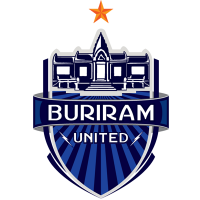
สโมสรฟุตบอลบุรีรัมย์ ยูไนเต็ด

สโมสรฟุตบอลบุรีรัมย์ ยูไนเต็ด เป็นสโมสรฟุตบอลอาชีพที่ตั้งอยู่ที่ประเทศไทย ก่อตั้งใน พ.ศ. 2513 ในชื่อ "สโมสรฟุตบอลการไฟฟ้าส่วนภูมิภาค" และประสบความสำเร็จอย่างมากโดยชนะเลิศไทยลีก 9 สมัย และจบรองชนะเลิศ 3 ครั้ง (หากไม่นับรวมยุคการไฟฟ้าส่วนภูมิภาค) สีประจำสโมสรคือ สีกรมท่า
บุรีรัมย์ ยูไนเต็ด เข้าร่วมไทยลีกในฤดูกาล 2553 ในชื่อ "บุรีรัมย์ พีอีเอ" หลังจากที่ เนวิน ชิดชอบ ซื้อกิจการสโมสรฟุตบอลการไฟฟ้าส่วนภูมิภาคในปลายปี 2552 และแข่งขันในลีกสูงสุดครบทุกฤดูกาล โดยเคยคว้าแชมป์ไทยลีกถึงสามฤดูกาลติดต่อกันตั้งแต่ปี 2556–2558 และทำสถิติเก็บคะแนนสูงสุดของไทยลีกในฤดูกาล 2561 ที่ 87 คะแนน นอกจากนี้ ยังเคยเข้าถึงรอบก่อนรองชนะเลิศในเอเอฟซีแชมเปียนส์ลีก 2013|เอเอฟซีแชมเปียนส์ลีกปี 2556 ซึ่งนับเป็นผลงานที่ดีที่สุดในระดับทวีปของสโมสร
ปัจจุบัน สโมสรลงเล่นเกมเหย้าที่ช้างอารีนา สนามแห่งนี้มีความจุ 32,600 ที่นั่ง ถือเป็นสนามฟุตบอลเพียงไม่กี่แห่งในประเทศไทยที่มีสโมสรฟุตบอลเป็นเจ้าของ บุรีรัมย์มีสโมสรคู่ปรับที่สำคัญคือ สโมสรฟุตบอลเมืองทอง ยูไนเต็ด|เมืองทอง ยูไนเต็ด โดยทั้งคู่เป็นเพียงสองสโมสรที่คว้าแชมป์ลีกในช่วงปี 2553 ถึง 2561
== ประวัติสโมสร ==
=== การไฟฟ้าส่วนภูมิภาค 2513–2552 ===
ไฟล์:Peafcnew.PNG|thumb|150px|ตราสโมสรการไฟฟ้าส่วนภูมิภาค ใช้ถึงปี 2552|left
สโมสรก่อตั้งขึ้นในปี 2513 จากนั้นสโมสรได้เลื่อนชั้นขึ้นสู่ไทยลีกดิวิชั่น 1 (ปัจจุบันคือไทยลีก 2) ในฤดูกาล 2546 สโมสรจบอันดับ 3 ในไทยลีกดิวิชั่น 1 จากนั้นพวกเขาแข่งขันเพลย์ออฟเลื่อนชั้น-ตกชั้นไทยลีก แต่แพ้ 0–1 ให้กับสโมสรฟุตบอลพนักงานยาสูบ อีกหนึ่งปีต่อมาพวกเขาประสบความสำเร็จเมื่อจบฤดูกาล 2547 ด้วยการคว้ารองแชมป์และเลื่อนชั้นสู่ไทยพรีเมียร์ลีก สโมสรฟุตบอลการไฟฟ้าส่วนภูมิภาคสร้างความประหลาดใจให้กับทุกคนด้วยการเป็นรองแชมป์ลีกเมื่อจบฤดูกาลแรกของพวกเขาในไทยพรีเมียร์ลีก การเป็นรองแชมป์ลีกทำให้สโมสรได้สิทธิ์เข้าร่วมเอเอฟซี แชมเปียนส์ลีก เป็นการเข้าร่วมการแข่งขันระดับนานาชาติครั้งแรกของสโมสร แม้กระนั้น สโมสรตกรอบจากการแข่งขัน ใน 2 ฤดูกาลต่อมา คือ 2549 และ 2550 สโมสรฟุตบอลการไฟฟ้าส่วนภูมิภาคทำได้เพียงอันดับ 10 และ 8 เมื่อจบฤดูกาล
ในปี 2551 สโมสรฟุตบอลการไฟฟ้าส่วนภูมิภาคได้ย้ายถิ่นฐานมาที่อยุธยาและเล่นที่สนามกีฬาจังหวัดพระนครศรีอยุธยา ทำให้พวกเขามีฐานแฟนบอลเพิ่มขึ้น สโมสรเล่นภายใต้ฉายา ไฟฟ้า อยุธยา จากสื่อและแฟน ๆ ภายใต้การคุมทีมของ ประพล พงษ์พานิช หรือ โค้ชเหม่ง ในที่สุด สโมสรฟุตบอลการไฟฟ้าส่วนภูมิภาคก็คว้าแชมป์ไทยลีกสมัยแรกได้สำเร็จ สโมสรยังผ่านเข้ารอบ เอเอฟซีแชมเปียนส์ลีก 2009 รอบคัดเลือก
ในปี 2552 สโมสรฟุตบอลการไฟฟ้าส่วนภูมิภาคตกรอบจากการแข่งขันเอเอฟซีแชมเปียนส์ลีก ฤดูกาล 2009 หลังจากแพ้ทีมสิงคโปร์อาร์มฟอร์ซ 1–4 ในช่วงต่อเวลาพิเศษที่สนามราชมังคลากีฬาสถาน สโมสรฟุตบอลการไฟฟ้าส่วนภูมิภาคเริ่มต้นการป้องกันแชมป์ไทยพรีเมียร์ลีกด้วยผลงานที่ย่ำแย่ ประพล พงษ์พานิช ถูกปลดออกกลางฤดูกาลและแทนที่ด้วยทองสุข สัมปหังสิต อดีตเฮดโค้ชทีมชาติไทย สโมสรจบอันดับที่ 9 จากทั้งหมด 16 อันดับ
=== ลมหายใจแห่งบุรีรัมย์ ===
ในเดือนธันวาคม 2552 มีการประกาศว่าเนวิน ชิดชอบ นักการเมืองชื่อดังเข้ามาเทคโอเวอร์สโมสร เขาพยายามที่จะเทคโอเวอร์ทีโอที เอสซี และสโมสรฟุตบอลทหารบก แต่ไม่สำเร็จ เนวินย้ายสโมสรไปที่บุรีรัมย์ บ้านเกิดของเขา และรีแบรนด์เป็น สโมสรฟุตบอลบุรีรัมย์ พีอีเอ บุรีรัมย์ พีอีเอ มีผู้เล่นส่วนใหญ่มาจากสโมสรฟุตบอลการไฟฟ้าส่วนภูมิภาค รวมถึงดาวดังอย่าง รังสรรค์ วิวัฒน์ชัยโชค, อภิเชษฐ์ พุฒตาล, ธีราทร บุญมาทัน และสุเชาว์ นุชนุ่ม นักเตะทีมชาติไทยที่เซ็นสัญญาย้ายมาจากทีโอที เอส.ซี.
บุรีรัมย์ พีอีเอ จบฤดูกาลแรกหลังเปลี่ยนผ่านด้วยการเป็นรองแชมป์ไทยพรีเมียร์ลีก ฤดูกาล 2553 สโมสรยังเข้าถึงรอบชิงชนะเลิศของ โตโยต้า ลีกคัพ 2553|ลีกคัพ 2553 แต่แพ้ สโมสรฟุตบอลการท่าเรือ|การท่าเรือไทย 1–2 ที่ สนามศุภชลาศัย
=== ยิ่งใหญ่ที่สุดในประเทศไทย ===
ไฟล์:Thai Fa cup 2011 Winner.jpg|right|thumb|250px|บุรีรัมย์ยูไนเต็ดเป็นแชมป์ไทยเอฟเอคัพ|เอฟเอคัพในปี พ.ศ. 2554
ในปี 2554 บุรีรัมย์ พีอีเอ ภายใต้การฝึกสอนของ อรรถพล บุษปาคม หรือ โค้ชแต๊ก อดีตผู้เล่นทีมชาติไทย จบฤดูกาล ไทยพรีเมียร์ลีก ฤดูกาล 2554|2554 ด้วยการคว้าเทรเบิลแชมป์ภายในประเทศ ได้แก่ ไทยพรีเมียร์ลีก มูลนิธิไทยคม เอฟเอคัพ 2554|เอฟเอคัพ และโตโยต้า ลีกคัพ 2554|ลีกคัพ บุรีรัมย์ คว้าแชมป์ไทยพรีเมียร์ลีก ฤดูกาล 2554 ด้วยคะแนน 85 คะแนน สูงสุดในประวัติศาสตร์ของลีก พวกเขาเอาชนะคู่ปรับสำคัญอย่าง เมืองทองยูไนเต็ด ในนัดชิงชนะเลิศเอฟเอคัพ 2554 และคว้าแชมป์เอฟเอคัพสมัยแรกของพวกเขา หลังประสบความสำเร็จมา 2 รายการ บุรีรัมย์ล้างแค้นด้วยการเอาชนะ การท่าเรือไทย ที่คว้าแชมป์ลีกคัพปี 2553 ในรอบชิงชนะเลิศ ทำให้บุรีรัมย์ พีอีเอ กลายเป็นสโมสรฟุตบอลไทยทีมแรกที่คว้าเทรเบิลแชมป์ได้ในฤดูกาลเดียว
สนามบุรีรัมย์ "ปราสาทสายฟ้า" สร้างขึ้นในปี 2554 ได้รับการบันทึกในบันทึกสถิติโลกกินเนสส์ ว่าเป็นสนามฟุตบอลมาตรฐานฟีฟ่าที่ใช้เวลาก่อสร้างสั้นที่สุดเพียง 256 วัน
=== ฤดูกาล 2555–2557: ปรับโครงสร้างทีมและผลงานระดับทวีปอันโดดเด่น ===
ภายหลังการเลือกตั้งสมาชิกสภาผู้แทนราษฎรในประเทศไทย พ.ศ. 2554 ฝ่ายเจ้าของสิทธิ์ของสโมสรเดิม คือการไฟฟ้าส่วนภูมิภาค ซึ่งเดิมอยู่ในการกำกับดูแลของนายชวรัตน์ ชาญวีรกูล จาก พรรคภูมิใจไทย ได้เปลี่ยนมาอยู่ในการกำกับดูแลของนายยงยุทธ วิชัยดิษฐ์ จาก พรรคเพื่อไทย ได้มีนโยบายที่จะย้ายสโมสรออกจากจังหวัดบุรีรัมย์ ผลการเจรจาได้ข้อสรุปว่าฝ่ายนายเนวินจะขายหุ้น 70% ที่ตนถืออยู่ออกไป จะแยกทีมการไฟฟ้าออกจากจังหวัดบุรีรัมย์และย้ายไปอยู่จังหวัดอื่น ส่วนนักกีฬาและเจ้าหน้าที่ทีมบุรีรัมย์-พีอีเอเดิม จะไปรวมกับสโมสรฟุตบอลบุรีรัมย์ เอฟซี ที่ได้แชมป์ ไทยลีก 2|ดิวิชั่น 1 และเลื่อนชั้นขึ้นมาเล่นในไทยแลนด์พรีเมียร์ลีก ฤดูกาล 2555 พร้อมกับเปลี่ยนชื่อทีมเป็น "สโมสรฟุตบอลบุรีรัมย์ ยูไนเต็ด"
นายเนวินกล่าวว่า ในฤดูกาล 2555 สโมสรบุรีรัมย์ ยูไนเต็ด (บุรีรัมย์ เอฟซีเดิม) จะลงเล่นในไทยพรีเมียร์ลีก และเอเอฟซีแชมเปียนส์ลีก ด้วยโควตาชนะเลิศฤดูกาล 2554 ของบุรีรัมย์-พีอีเอ "บิ๊กเน" ยันสิทธิ์เตะ "แชมเปียนส์ลีก" เป็นของบุรีรัมย์

เมื่อวันที่ 9 มกราคม พ.ศ. 2555 นายเนวินได้เปิดแถลงข่าวว่า ได้ซื้อหุ้นอีก 30% ของสโมสรการไฟฟ้าส่วนภูมิภาค มาบริหารจัดการเองทั้งหมด รวมทั้งสิทธิทั้งหมดในนามการไฟฟ้าส่วนภูมิภาค จากนั้นจะเปลี่ยนชื่อทีมเป็น "บุรีรัมย์ ยูไนเต็ด" ตามแผนเดิม ส่วนสิทธิการเล่นในไทยพรีเมียร์ลีกของบุรีรัมย์ เอฟซีนั้น จะโอนให้กับ สงขลา เอฟซี ของนายนิพนธ์ บุญญามณี ส่วนการไฟฟ้าส่วนภูมิภาคนั้น จะไม่มีการส่งทีมเข้าแข่งขันรายการของสมาคมฟุตบอลแห่งประเทศไทยอีกต่อไป
ในฤดูกาล 2555 บุรีรัมย์จบอันดับ 4 ใน ไทยพรีเมียร์ลีก 2555 และคว้าแชมป์ ไทยคม เอฟเอคัพ 2555 ด้วยการชนะสโมสรฟุตบอลทหารบก|อาร์มี่ ยูไนเต็ด ไป 2–1 ซึ่งได้สิทธิไปเล่น เอเอฟซีแชมเปียนส์ลีก 2013 รอบคัดเลือก เยอร์โควิชเบิ้ล!บุรีรัมย์ป้องแชมป์ดับอาร์มี่2-1 และคว้าแชมป์ โตโยต้า ลีกคัพ 2555 ด้วยการชนะ สโมสรฟุตบอลจังหวัดราชบุรี|ราชบุรี มิตรผล เอฟซี ไป 4–1 เยอร์โควิชซัดเบิ้ล!บุรีรัมย์รัวราชบุรี4-1ป้องแชมป์ลีกคัพ ซึ่งเป็นดับเบิ้ลแชมป์บอลถ้วยและบุรีรัมย์ยูไนเต็ดสามารถป้องกันแชมป์ทั้งสองรายการได้อีกหนึ่งสมัยอีกด้วย
ไฟล์:Javier Patino (cropped).jpg|160px|thumb|right|ฆาบิเอร์ ปาติญโญ เป็นผู้ทำประตูสูงสุดอันดับที่ 2 ของสโมสรในฤดูกาล 2556 โดยเป็นรองเพียงการ์เมโล กอนซาเลซ
ในฤดูกาล 2556 บุรีรัมย์จบอันดับ 1ใน ไทยพรีเมียร์ลีก 2556 และคว้าแชมป์ ไทยคม เอฟเอคัพ 2556ด้วยการชนะ สโมสรฟุตบอลบางกอกกล๊าส ไป 3–1 ซึ่งได้สิทธิไปเล่น เอเอฟซีแชมเปียนส์ลีก 2014 รอบแบ่งกลุ่ม เยอร์โควิชเบิ้ล!บุรีรัมย์ป้องแชมป์ดับบางกอกกล็ส3-1 และคว้าแชมป์ โตโยต้า ลีกคัพ 2556 สมัยที่3 ด้วยการชนะ สโมสรฟุตบอลจังหวัดราชบุรี|ราชบุรี มิตรผล เอฟซี ไป 2–1 เยอร์โควิชซัดเบิ้ล!บุรีรัมย์รัวราชบุรี2-1ป้องแชมป์ลีกคัพ ซึ่งเป็นดับเบิ้ลแชมป์บอลถ้วยและบุรีรัมย์ยูไนเต็ดสามารถป้องกันแชมป์ทั้งสองรายการได้อีกหนึ่งสมัยอีกด้วย เอเอฟซีแชมเปียนส์ลีก 2013 ผ่านเข้ารอบ 8 ทีม
ในฤดูกาล 2557 บุรีรัมย์คว้าแชมป์ ถ้วยพระราชทาน ก. และ โตโยต้า พรีเมียร์คัพ 2014|แชมป์ โตโยต้า พรีเมียร์ คัพ 2557 พร้อมกับจบที่อันดับ 1 ใน ไทยพรีเมียร์ลีก 2557
=== ฤดูกาล 2558: คว้าแชมป์ห้ารายการ ===
ไฟล์:Suphachalasai Stadium 2015.jpg|thumb|250px|left|สนามศุภชลาศัยเป็นสนามแข่งขันที่บุรีรัมย์คว้าแชมป์ถึง 4 รายการ (ถ้วย ก., ลีกคัพ, แม่โขง และเอฟเอคัพ) ในปี 2558
football squad on pitch|align=right
| GK_nat = Thailand| GK = ศิวรักษ์ เทศสูงเนิน|ศิวรักษ์
| RWB_nat = Thailand| RWB = อนาวิน จูจีน|อนาวิน
| RCB_nat = Thailand| RCB = สุรีย์ สุขะ|สุรีย์
| CB_nat = Venezuela| CB = อันเดรส ตุญเญซ|ตุญเญซ
| LCB_nat = Thailand| LCB = กรวิทย์ นามวิเศษ|กรวิทย์
| LWB_nat = Thailand| LWB = ธีราทร บุญมาทัน|ธีราทร
| RCM_nat = South Korea| RCM = โก ซุล-กิ|ซุล-กิ
| LCM_nat = Thailand| LCM = สุเชาว์ นุชนุ่ม|สุเชาว์ (c)
| AM_nat = Thailand| AM = จักรพันธ์ แก้วพรม|จักรพันธ์
| RCF_nat = Brazil| RCF = จีโอกู ลูอิส ซังตู|จีโอกู
| LCF_nat = Brazil| LCF = มาเชนา
| caption = รายชื่อผู้เล่นของบุรีรัมย์ในนัดที่พบกับสโมสรฟุตบอลเอสซีจี เมืองทอง ยูไนเต็ด|เมืองทองในช้าง เอฟเอคัพ รอบชิงชนะเลิศ 2558
ถือเป็นปีทองของทัพ "ปราสาทสายฟ้า" เมื่อสามารถคว้าแชมป์มาประดับตู้โชว์ได้ถึง 5 รายการ แม้ว่าจะตกรอบแบ่งกลุ่มของศึกเอเอฟซีแชมเปียนส์ลีก 2015|เอเอฟซีแชมเปียนส์ลีกก็ตาม ซึ่งก่อนที่ฤดูกาลนี้จะเริ่มต้น "ปราสาทสายฟ้า" เสริมทัพนักเตะเข้าสู่ทีมหลายราย ไม่ว่าจะเป็น นฤบดินทร์ วีรวัฒโนดม, กรวิทย์ นามวิเศษ, นฤพล อารมณ์สวะ, โก ซุล-กิ, กิลแบร์โต มาเชนา, ดิโอโก้ หลุยส์ ซานโต ซึ่งถือว่าเป็นขุมกำลังของทีมในฤดูกาล 2558
เปิดฉากความยิ่งใหญ่ด้วยแชมป์แรก ฟุตบอลถ้วยพระราชทานประเภท ก. 2558|ฟุตบอลถ้วยพระราชทานประเภท ก. ด้วยการเอาชนะ "กระต่ายแก้ว" สโมสรฟุตบอลบางกอกกล๊าส|บางกอกกล๊าส เอฟซี ไป 1-0 จากประตูชัยของ ดิโอโก้ หลุยส์ ซานโต ในนาทีที่ 56 ซานโต้ยิงโทน! 'บุรีรัมย์' เฉือน 'บีจี' 1-0 คว้าแชมป์ถ้วย ก จาก ไทยรัฐ
เดินหน้าต่อกับแชมป์ที่ 2 โตโยต้า ลีกคัพ 2558|โตโยต้า ลีกคัพ สมัย 4 สามารถเอาชนะ "กูปรีอันตราย" สโมสรฟุตบอลจังหวัดศรีสะเกษ|ศรีสะเกษ เอฟซี ที่เพิ่งเข้าชิงรายการนี้เป็นครั้งแรก ไป 1-0 จากประตูชัยของ โก ซุล-กิ ในนาทีที่ 18 บุรีรัมย์เฉือนกูปรีคว้าแชมป์โตโยต้าลีกคัพ จาก โพสต์ทูเดย์
สานต่อความสำเร็จในปีนี้ ด้วยแชมป์ที่ 3 ไทยพรีเมียร์ลีก 2558|ไทยพรีเมียร์ลีก และเป็นแชมป์ไร้พ่ายอีกด้วย โดยไม่แพ้ใครตลอด 34 นัด ชนะ 25 นัด และเสมอไป 9 นัด ทำประตูได้ถึง 98 ลูก มากที่สุดในลีก และเสียไปเพียง 24 ประตู ซึ่งน้อยที่สุดในลีก แถมจบซีซั่นด้วยการมีแต้มมากกว่า "กิเลนผยอง" สโมสรฟุตบอลเอสซีจี เมืองทอง ยูไนเต็ด|เอสซีจี เมืองทอง ยูไนเต็ด ทีมรองแชมป์ถึง 13 คะแนนเลยทีเดียว ซึ่งการคว้าแชมป์ไทยพรีเมียร์ลีกในครั้งนี้ เป็นการคว้าแชมป์สมัยที่ 3 ติดต่อกันของ "ปราสาทสายฟ้า" นอกจากนี้ ดิโอโก้ หลุยส์ ซานโต ยังคว้าตำแหน่งดาวซัลโวสูงสุดในไทยพรีเมียร์ลีกฤดูกาลนี้ไปครอง หลังโชว์ฟอร์มสุดโหดเหี้ยม ซัดไป 33 ประตูอีกด้วย ส่วนคู่หู่ในแนวรุกของเขาอย่าง กิลแบร์โต มาเชนา ก็ยิงไป 21 ประตู ได้อันดับ 3 ขณะที่ ธีราทร บุญมาทัน แบ็กซ้ายทีมชาติไทย ก็ทำแอสซิสต์ ไป 19 ครั้ง ซึ่งสูงสุดในลีกปีนี้

ตามมาติด ๆ กับแชมป์ที่ 4 แม่โขงคลับแชมเปียนชิพ 2015|แม่โขงคลับแชมเปียนชิพ "ปราสาทสายฟ้า" ในฐานะแชมป์ โตโยต้า ลีกคัพ 2558|โตโยต้า ลีกคัพ พบกับ "สิงห์ร้ายแห่งนครวัด" เบิงเกต อังกอร์ ทีมชั้นนำแห่งศึกกัมพูชาลีก|ฟุตบอลลีกกัมพูชา ในศึกฟุตบอลแห่งศักดิ์ศรีเพื่อชิงความเป็นเจ้าสโมสรแห่งภูมิภาคลุ่มแม่น้ำโขง โดยเอาชนะไปได้ 1-0 จากการยิงลูกโทษ|ลูกจุดโทษของ อันเดรส ตุญเญซ ในนาทีที่ 67 ช่วยให้ "ปราสาทสายฟ้า" คว้าแชมป์รายการนี้ไปครอง "บุรีรัมย์" คว้าแชมป์แม่โขงคลับ จาก โพสต์ทูเดย์
และปิดท้ายปี พ.ศ. 2558 อย่างสมบูรณ์แบบ กับแชมป์ที่ 5 ช้าง เอฟเอคัพ 2558|ช้าง เอฟเอคัพ โดยการเอาชนะ "กิเลนผยอง" สโมสรฟุตบอลเอสซีจี เมืองทอง ยูไนเต็ด|เอสซีจี เมืองทอง ยูไนเต็ด คู่ปรับเก่าสมัยไทยพรีเมียร์ลีกไป 3-1 จากการยิงลูกโทษ|ลูกจุดโทษของ อันเดรส ตุญเญซ ในนาทีที่ 45, โก ซุล-กิ ในนาทีที่ 51 และ จักรพันธ์ แก้วพรม ในนาทีที่ 70 คว้าแชมป์รายการนี้ไปครองเป็นสมัยที่ 4 ปราสาทแกร่งจริง!ทุบกิเลน 3-1 ซิวแชมป์ช้าง เอฟเอ คัพ จาก สยามกีฬารายวัน และเป็นถ้วยแชมป์ที่ 5 ในปีนี้ รวมทั้งกลายเป็นสโมสรแรกจากทวีปเอเชีย ที่คว้าถ้วยรางวัล 5 ใบได้สำเร็จในฤดูกาลเดียวอีกด้วย ประวัติศาสตร์ต้องจารึก! “บุรีรัมย์” 5 แชมป์ ทีมแรกเอเชีย จาก สนุก.คอม
=== ฤดูกาล 2559: ตกอับและเสียผู้เล่นตัวหลัก ===
หลังฤดูกาลที่แล้วสามารถคว้าแชมป์ได้ถึง 5 รายการ "ปราสาทสายฟ้า" ก็ได้มีการเสริมทัพนักเตะเข้าสู่ทีมเพิ่มอีกหลายรายเพื่อป้องกันทั้ง 5 แชมป์ในฤดูกาล 2559 และคว้าแชมป์ เอเอฟซีแชมเปียนส์ลีก 2016|เอเอฟซีแชมเปียนส์ลีก ให้ได้ ไม่ว่าจะเป็น อดุล หละโสะ, อังเดร โมริตซ์|อังเดร ฟรานซิสโก้ โมริตซ์, ดานิโล ซิลิโน่|ดานิโล ซิลิโน่ เดอ โอลิเวียร่า, สถาพร แดงสี, อนันต์ บัวแสง, เอมิเลียโน่ อัลฟาโร่ และได้จัดการแข่งขันรายการ ช้าง บุรีรัมย์ ยูไนเต็ด เอเชียนทัวร์ 2016 ขึ้นในวันที่ 22 มกราคม|22 - 31 มกราคม โดยรายได้มอบให้กับการกุศล โดยนัดแรกไปเยือน กัมพูชา ออลสตาร์ ในวันที่ 22 มกราคม จบ 90 นาทีเสมอกันที่ 2-2 โดยฝั่ง "ปราสาทสายฟ้า" ได้ประตูจาก สุเชาว์ นุชนุ่ม กัปตันทีมในนาทีที่ 45 และ ดิโอโก หลุยส์ ซานโต ซึ่งลงมาเป็นตัวสำรองในภายหลังในนาทีที่ 83 ส่งผลให้ต้องดวลจุดโทษกันและเป็น กัมพูชา ออลสตาร์ ที่ชนะไป 4-3 รวมผลสกอร์ 6-5 พลิกล็อก! "บุรีรัมย์" พ่ายจุดโทษออลสตาร์เขมร "กิเลน" แพ้เหงียน จาก ผู้จัดการออนไลน์ แต่หลังจากนันก็มาพลิกล็อกใน 2 นัดสุดท้าย ซึ่งชนะทั้งหมด โดยเปิดบ้านชนะ โปฮัง สตีลเลอส์ ยอดทีมจาก เคลีก ในประเทศเกาหลีใต้ ไป 2-1 จาก อังเดร โมริทซ์|อังเดร ฟรานซิสโก้ โมริทซ์ ในนาทีที่ 9 และ ดานิโล ซิลิโน่|ดานิโล ซิลิโน่ เดอ โอลิเวียร่า ในนาทีที่ 33 โมริตซ์-ดานิโลปลดล็อก! บุรีรัมย์อุ่นเชือดโปฮัง 2-1 และบุกไปชนะ ออลสตาร์ ลาว ไป 3-1 จาก อังเดร โมริทซ์|อังเดร ฟรานซิสโก้ โมริทซ์ ในนาทีที่ 2 และ 30 และการยิงลูกโทษ|จุดโทษโดย อันเดรส ตุญเญซ ในนาทีที่ 24 'โมริตซ์' เบิ้ล! 'บุรีรัมย์' อัด 'ออลสตาร์ลีกลาว' 3-1 จาก ไทยรัฐ หลังจากนั้น ดานิโล ซิลิโน่|ดานิโล ซิลิโน่ เดอ โอลิเวียร่า ย้ายทีมแต่ก็ได้กองหน้าคนใหม่ คือ :en:Kaio Felipe Gonçalves|ไคโอะ ฟิลิปเป้ กอนซาเวซ รวมทั้ง :en:Kim Seung-yong|คิม ซึง ยอง และ :en:Weslley Smith Alves Feitosa|เวสลีย์ เฟย์โตซ่า
หลังจากเตรียมทีมมา 1 เดือน "ปราสาทสายฟ้า" ก็สามารถคว้าแชมป์ โตโยต้า พรีเมียร์คัพ 2015 เป็นแชมป์แรกได้สำเร็จ โดยเอาชนะ อัลบิเร็กซ์ นีงะตะ จากเจลีก ดิวิชัน 1|เจลีกไปได้ 2-1 จากลูกเตะมุมของ ธีราทร บุญมาทัน เปิดให้กับ โก ซุล-กิ โหม่งในนาทีที่ 50 และ 79 "โกซุลกิ" เหมา2ปราสาทแซงคว้าแชมป์พรีเมียร์คัพ จาก เดลินิวส์ ต่อมาอีกหนึ่งสัปดาห์ "ปราสาทสายฟ้า" ก็สามารถคว้าแชมป์ฟุตบอลถ้วยพระราชทานประเภท ก. 2559|ฟุตบอลถ้วยพระราชทานประเภท ก. ได้อีกสมัย โดยสามารถเอาชนะคู่ปรับที่ยังไม่เคยชนะ "ปราสาทสายฟ้า" ได้เลย คือ สโมสรฟุตบอลเอสซีจี เมืองทอง ยูไนเต็ด|เอสซีจี เมืองทอง ยูไนเต็ด ไปได้ถึง 3-1 จาก ดิโอโก้ หลุยส์ ซานโต ในนาทีที่ 14, การยิงลูกโทษ|จุดโทษของอันเดรส ตุญเญซ ในนาทีที่ 66 และ จักรพันธ์ แก้วพรม ในนาทีที่ 83 ปราสาทผ่ากิเลน 3-1 ซิวถ้วย ก 4 สมัยติด
ไฟล์:Theerathon Bunmathan 201910001.jpg |200px|thumb|left|กลางฤดูกาล 2559 บุรีรัมย์ ยูไนเต็ด ปล่อยตัวธีราทร บุญมาทันให้แก่สโมสรฟุตบอลเอสซีจี เมืองทอง ยูไนเต็ด|เมืองทอง ยูไนเต็ด สโมสรคู่ปรับตลอดกาล
ในเอเอฟซีแชมเปียนส์ลีก 2016|เอเอฟซีแชมเปียนส์ลีกเอเอฟซีแชมเปียนส์ลีก 2016 รอบแบ่งกลุ่ม|รอบแบ่งกลุ่ม "ปราสาทสายฟ้า" ซึ่งถูกจับอยู่ในกลุ่มเอฟร่วมกับ เอฟซีโซล|เอฟซี โซล, สโมสรฟุตบอลซานตงลู่เนิ่งไท่ชาน|ซานตงลู่เนิ่งไท่ชาน และซานเฟรซ ฮิโรชิมะ ปรากฏว่าทำผลงานได้ย่ำแย่มาก ไม่ชนะใครเลย เสมอ 1 และแพ้ 5 ตกรอบแบ่งกลุ่ม โดยเป็นทีมอันดับสุดท้ายของกลุ่ม และเป็นทีมที่สถิติที่แย่ที่สุดของเอเอฟซีแชมเปียนส์ลีกในปีนี้อีกด้วย และเมื่อวันที่ 11 พฤษภาคม พ.ศ. 2559 แฟนเพจอย่างเป็นทางการของ บุรีรัมย์ ยูไนเต็ด แถลงการณ์จากสโมสร บุรีรัมย์ ยูไนเต็ด เปิดเผยแถลงข่าวการขาย ธีราทร บุญมาทัน ให้กับทีมร่วมลีกอย่าง สโมสรฟุตบอลเอสซีจี_เมืองทอง_ยูไนเต็ด|เอสซีจี เมืองทอง ยูไนเต็ด หลังจากที่ก่อนหน้านี้มีข้อเสนอซื้อจากหลายทีม
หลังจบฤดูกาล 2559 ที่ไม่ค่อยสวยงาม ในไทยลีก ฤดูกาล 2559|ไทยลีก "ปราสาทสายฟ้า" แข่งทั้งหมด 30 นัด มี 55 คะแนน ชนะ 15 เสมอ 10 แพ้ 5 อยู่อันดับที่ 4 ไม่สามารถไปเล่นเอเอฟซีแชมเปียนส์ลีกเป็นครั้งแรกนับตั้งแต่ไทยพรีเมียร์ลีก 2553|ฤดูกาล 2553 ตารางคะแนนไทยลีก ส่วนในการแข่งขันฟุตบอล ในโตโยต้า ลีกคัพ 2559|โตโยต้า ลีกคัพ "ปราสาทสายฟ้า" คว้าแชมป์ร่วมกับ สโมสรฟุตบอลเอสซีจี เมืองทอง ยูไนเต็ด|เอสซีจี เมืองทอง ยูไนเต็ด โดย "ปราสาทสายฟ้า" เลือกลงแข่งขันแม่โขงคลับแชมเปียนชิพ ฤดูกาล 2016–17|แม่โขงคลับแชมเปียนชิพ ส่วนในช้าง เอฟเอคัพ 2559|ช้าง เอฟเอคัพ "ปราสาทสายฟ้า" ยุติเส้นทางไว้ที่รอบ 16 ทีมสุดท้าย หลังบุกไปแพ้คู่ปรับตลอดกาลอย่าง สโมสรฟุตบอลเอสซีจี เมืองทอง ยูไนเต็ด|เอสซีจี เมืองทอง ยูไนเต็ด 3-1 และเมื่อเอสซีจี เมืองทอง ยูไนเต็ด แพ้สโมสรฟุตบอลชลบุรี|ชลบุรี เอฟซี 3-0 จึงทำให้ไม่สามารถไปเล่นเอเอฟซีแชมเปียนส์ลีกเป็นครั้งแรกนับตั้งแต่ไทยพรีเมียร์ลีก 2553|ฤดูกาล 2553
=== 2560–2561: ทวงคืนแชมป์ลีกและสร้างสถิติใหม่สองปีซ้อน ===
ไฟล์:Isan, Mueang Buri Ram District, Buri Ram 31000, Thailand - panoramio (6).jpg|220px|thumb|สนามไอ-โมบาย
ในเดือนมกราคม 2560 เนวิน ชิดชอบได้เปิดตัวสโมสรด้วยสโลแกน "สไตรค์แบ็ค" หรือทวงคืนทุกแชมป์ สโมสรประเดิมฤดูกาล 2560 ในรายการแม่โขงคลับแชมเปียนชิพ ฤดูกาล 2016–17|แม่โขงคลับแชมเปียนชิพ แม้ว่าในเลกแรกจะบุกไปแพ้สโมสรฟุตบอลล้านช้าง ยูไนเต็ด|ล้านช้าง ยูไนเต็ดที่ประเทศลาว 1–0 แต่ในเลกที่สอง บุรีรัมย์กลับมาเอาชนะไปได้ 2–0 นับผลประตูรวม 2–1 ทำให้ทีมป้องกันแชมป์ได้สำเร็จ ต่อมาในการแข่งขันรายการหลักอย่างไทยลีก ฤดูกาล 2560|ไทยลีก บุรีรัมย์ประเดิมสนามได้ไม่ดีนัก พวกเขาต้องเปิดบ้านไล่ตามตีเสมอสโมสรฟุตบอลชลบุรี|ชลบุรี 2–2 หลังจากที่โดนนำ 0–2 ในครึ่งแรก แต่หลังจากนั้น ทีมไม่แพ้ใครใน 11 นัดแรก โดยหนึ่งในนั้นมีเกมที่บุรีรัมย์เปิดบ้านเอาชนะคู่ปรับตลอดกาลอย่างสโมสรฟุตบอลเอสซีจี เมืองทอง ยูไนเต็ด|เอสซีจี เมืองทองด้วยผล 2–0 จากประตูของฌาฌาและสุเชาว์ นุชนุ่ม ทีมเก็บคะแนนอย่างต่อเนื่องจนสามารถทำคะแนนเทียบเท่าเมืองทองหลังจบเลกแรก โดยเป็นรองเพียงแค่ผลต่างประตูได้-เสีย อย่างไรก็ตาม รันกอ ปอปอวิช ลาออกจากตำแหน่งหัวหน้าผู้ฝึกสอน รันกอ ปอปอวิช ลาออก โดยมีโบซีดาร์ บันโดวิช เข้ามาคุมทีมต่อ บุรีรัมย์ตั้งโบซีดาร์ บันโดวิช คุมทีม ในเลกที่สอง บุรีรัมย์ชนะถึง 16 นัดและเสมอเพียงนัดเดียวในการพบกับเมืองทอง พวกเขาคว้าแชมป์ไทยลีกอย่างเป็นทางการในเกมนัดที่ 32 ที่เปิดบ้านเอาชนะสโมสรฟุตบอลโปลิศ เทโร|โปลิศ เทโร 4–0 และยังสามารถทำสถิติเก็บคะแนนในลีกมากที่สุดที่ 86 คะแนน หลังจากบุกไปชนะชลบุรี 2–1 ในเกมนัดสุดท้ายของฤดูกาล อย่างไรก็ตาม ในการแข่งขันฟุตบอลถ้วย บุรีรัมย์ตกรอบก่อนรองชนะเลิศของทั้งโตโยต้า ลีกคัพ 2560|โตโยต้า ลีกคัพ (แพ้เมืองทอง 0–2) และช้าง เอฟเอคัพ 2560|ช้าง เอฟเอคัพ (แพ้สโมสรฟุตบอลเชียงราย ยูไนเต็ด|เชียงราย ยูไนเต็ด 1–0)
บุรีรัมย์ประเดิมฤดูกาล 2561 ด้วยการแข่งขันไทยแลนด์แชมเปียนส์คัพ 2561|ไทยแลนด์แชมเปียนส์คัพ เป็นการพบกันระหว่างแชมป์ไทยลีก บุรีรัมย์ ยูไนเต็ด และแชมป์เอฟเอคัพ สโมสรฟุตบอลเชียงราย ยูไนเต็ด|สิงห์เชียงราย ยูไนเต็ด ผลการแข่งขันในเวลาจบลงด้วยผลเสมอ 2–2 ก่อนที่บุรีรัมย์จะพ่ายจุดโทษ 7–8 ต่อมาในการแข่งขันเอเอฟซีแชมเปียนส์ลีก 2018|เอเอฟซีแชมเปียนส์ลีก บุรีรัมย์อยู่ในกลุ่มจี ร่วมกับสโมสรฟุตบอลกว่างโจวเอเวอร์แกรนด์|กว่างโจวเอเวอร์แกรนด์, เซเรซโซ โอซากะ และสโมสรฟุตบอลเชจูยูไนเต็ด|เชจูยูไนเต็ด ซึ่งบุรีรัมย์สามารถผ่านเข้าสู่รอบ 16 ทีมสุดท้ายได้สำเร็จหลังจากที่บุกไปเอาชนะเชจูยูไนเต็ด 1–0 ทำให้บุรีรัมย์เป็นสโมสรแรกจากไทยที่สามารถบุกไปเอาชนะสโมสรเกาหลีใต้ได้อีกด้วย ต่อมาในรอบ 16 ทีมสุดท้าย บุรีรัมย์เปิดบ้านเอาชนะช็อนบุกฮุนไดมอเตอส์จากเกาหลีใต้ในเลกแรกไปได้ 3–2 ก่อนที่จะบุกไปแพ้ในเลกที่สอง 0–2 ทำให้บุรีรัมย์แพ้ด้วยผลประตูรวม 3–4 สิ้นสุดเส้นทางในรอบ 16 ทีมสุดท้าย ส่วนในการแข่งขันไทยลีก ฤดูกาล 2561|ไทยลีก บุรีรัมย์ประเดิมสนามด้วยการเอาชนะสโมสรฟุตบอลราชบุรี มิตรผล|ราชบุรี มิตรผลไปได้ 2–1 ทีมคว้าแชมป์ไทยลีกสมัยที่ 6 ในเกมนัดที่ 31 ที่เปิดบ้านเอาชนะโปลิศ เทโรไปได้ 2–0 และในนัดสุดท้ายที่บุกไปชนะราชบุรี มิตรผล 1–0 นั้น บุรีรัมย์เก็บคะแนนในลีกมากที่สุดที่ 87 คะแนน ทำลายสถิติเดิมของตนเองเมื่อฤดูกาลที่แล้ว แต่ในการแข่งขันฟุตบอลถ้วย บุรีรัมย์ตกรอบรองชนะเลิศของโตโยต้า ลีกคัพ 2561|โตโยต้า ลีกคัพด้วยการพ่ายแพ้ต่อบางกอกกล๊าส 1–2 ที่สนามบุณยะจินดา ส่วนในช้าง เอฟเอคัพ 2561|ช้าง เอฟเอคัพ บุรีรัมย์ได้เข้าชิงชนะเลิศเป็นครั้งแรกในรอบ 3 ปี แต่สุดท้ายก็พ่ายแพ้ต่อสิงห์เชียงราย 2–3
=== 2562–2564: ไร้ความสำเร็จ ===
ไฟล์:ช้างอารีน่า อ.เมือง จ.บุรีรัมย์ Chang Arena,Buriram,Thailand (3).jpg|thumb|ป้ายโฆษณาชุดแข่งขันของบุรีรัมย์ ยูไนเต็ดประจำฤดูกาล 2562 ที่ช้างอารีนา
ในฤดูกาล 2562 บุรีรัมย์ ยูไนเต็ด ประเดิมแชมป์ไทยแลนด์แชมเปียนส์คัพสมัยแรก ด้วยการล้างตาเอาชนะสิงห์เชียงราย 3–1 อย่างไรก็ตาม สโมสรทำผลงานในเอเอฟซีแชมเปียนส์ลีก 2019|เอเอฟซีแชมเปียนส์ลีกได้ไม่ดีนัก โดยเก็บได้เพียง 4 คะแนนจากการแข่ง 6 นัดในรอบแบ่งกลุ่ม ไม่สามารถผ่านเข้าสู่รอบแพ้คัดออกได้ เช่นเดียวกันกับในไทยลีก ฤดูกาล 2562|ไทยลีกที่สโมสรก็ทำผลงานได้ไม่ค่อยดีเช่นกัน พวกเขาต้องลุ้นแย่งแชมป์กับสิงห์เชียงราย และสโมสรฟุตบอลการท่าเรือ|การท่าเรือจนถึงช่วงสุดท้ายของฤดูกาล และในเกมลีกนัดสุดท้ายของฤดูกาล บุรีรัมย์บุกไปเยือนสโมสรฟุตบอลจังหวัดเชียงใหม่|เชียงใหม่ โดยในนัดนี้ ถ้าบุรีรัมย์ชนะ หรือ บุรีรัมย์ เสมอหรือแพ้ แล้วสิงห์เชียงรายไม่ชนะ บุรีรัมย์จะคว้าแชมป์ไทยลีกสมัยที่ 7 ทันที แต่สุดท้าย บุรีรัมย์ทำได้เพียงเสมอเชียงใหม่ 1–1 ส่วน สิงห์เชียงราย บุกไปเอาชนะ สโมสรฟุตบอลสุพรรณบุรี|สุพรรณบุรี 5–2 ทำให้ทั้งสองทีมมีคะแนนเท่ากัน แต่สิงห์ เชียงราย มีสถิติการพบกันตัวต่อตัว (เฮด-ทู-เฮด) เหนือกว่าบุรีรัมย์ ทำให้บุรีรัมย์พลาดการคว้าแชมป์ไทยลีกสมัยที่ 7 ส่วนในการแข่งขันฟุตบอลถ้วยในประเทศ บุรีรัมย์ตกรอบ ช้าง เอฟเอคัพ 2562|ช้าง เอฟเอคัพ ด้วยการพ่ายแพ้ต่อ สโมสรฟุตบอลราชบุรี มิตรผล|ราชบุรี มิตรผล ในรอบรองชนะเลิศ และในโตโยต้า ลีกคัพ 2562|โตโยต้า ลีกคัพ บุรีรัมย์เข้าชิงชนะเลิศกับ สโมสรฟุตบอลจังหวัดประจวบคีรีขันธ์|พีที ประจวบ ที่สนามกลางอย่างเอสซีจีสเตเดียม แต่สุดท้ายก็พ่ายแพ้ในการยิงลูกโทษ ทำให้ในฤดูกาลนั้น ถ้าไม่นับไทยแลนด์แชมเปียนส์คัพแล้ว บุรีรัมย์ไม่สามารถคว้าแชมป์ได้เลยแม้แต่รายการเดียว
ไฟล์:ช้างอารีน่า อ.เมือง จ.บุรีรัมย์ Chang Arena,Buriram,Thailand (4).jpg|thumb|left|"ธันเด้อ" มาสคอตประจำสโมสร
ในฤดูกาล 2563 บุรีรัมย์ ยูไนเต็ด ประเดิมการแข่งขันในรายการเอเอฟซีแชมเปียนส์ลีก 2020 รอบคัดเลือกเพลย์ออฟ|เอเอฟซีแชมเปียนส์ลีก รอบคัดเลือกรอบสอง โดยพวกเขาสามารถเปิดบ้านเอาชนะสโมสรฟุตบอลนครโฮจิมินห์|นครโฮจิมินห์ไปได้ 2–1 แต่ในรอบเพลย์ออฟ พวกเขาบุกไปพ่ายสโมสรฟุตบอลเซี่ยงไฮ้ เอสไอพีจี|เซี่ยงไฮ้ เอสไอพีจี 0–3 ทำให้ไม่สามารถผ่านเข้าสู่รอบแบ่งกลุ่มได้ ส่วนในลีก บุรีรัมย์ก็ทำผลงานได้ไม่ดีเช่นกัน พวกเขาอยู่ในอันดับที่ 11 จาก 16 ทีม มีเพียง 4 คะแนนจากการลงเล่น 4 นัดก่อนพักลีกเนื่องจากการระบาดทั่วของโควิด-19 ในประเทศไทย|การระบาดทั่วของโควิด-19 อีกทั้งในช่วงพักลีก สโมสรได้ยกเลิกสัญญาผู้เล่นต่างชาติแทบทั้งหมด ซึ่งรวมถึงอันเดรส ตุญเญซ ผู้เล่นแนวรับที่ลงเล่นให้กับสโมสรมาตั้งแต่ฤดูกาล 2557 และเมื่อลีกกลับมาแข่งขันอีกได้ไม่กี่นัด โบซีดาร์ บันโดวิช ลาออกจากตำแหน่งหัวหน้าผู้ฝึกสอนหลังจากที่คุมทีมเปิดบ้านแพ้สโมสรฟุตบอลนครราชสีมา มาสด้า|นครราชสีมา มาสด้า 1–2 และอาเลชังดรี กามา ซึ่งเคยเป็นหัวหน้าผู้ฝึกสอนของสโมสรในช่วงปี 2557–2559 ได้กลับเข้ามาคุมทีมต่อ ทำให้บุรีรัมย์กลับมามีผลงานในลีกที่ดีขึ้น จากที่เคยอยู่อันดับที่ 12 ก็สามารถขึ้นมาจบอันดับที่ 2 หลังจบฤดูกาลได้ อย่างไรก็ตาม สโมสรตกรอบฟุตบอลถ้วยรายการสำคัญอย่างช้าง เอฟเอคัพ 2563–64|ช้าง เอฟเอคัพด้วยการพ่ายแพ้ต่อสโมสรฟุตบอลชลบุรี|ชลบุรี 2–1 ในรอบรองชนะเลิศ ทำให้บุรีรัมย์ไม่สามารถคว้าแชมป์รายการหลักได้เป็นฤดูกาลที่สองติดต่อกัน
=== 2564-2566: อิชิอิกับทริปเปิลแชมป์สองปีซ้อน ===
ในฤดูกาล 2564–65 แม้ว่าสโมสรจะเริ่มต้นด้วยการทำผลงานในไทยลีก ฤดูกาล 2564–65|ไทยลีกได้ดี โดยมีช่วงที่ชนะติดต่อกันถึง 6 นัด แต่พวกเขาก็มีสถิติที่ไม่ดีในการออกไปเยือนทีมใหญ่ด้วยกันเอง โดยในนัดที่ออกไปเยือนสโมสรฟุตบอลทรูแบงค็อก ยูไนเต็ด|ทรูแบงค็อก ยูไนเต็ด, สโมสรฟุตบอลบีจี ปทุม ยูไนเต็ด|บีจี ปทุม ยูไนเต็ด และสโมสรฟุตบอลชลบุรี|ชลบุรี ซึ่งเป็นคู่แข่งหัวตารางโดยตรง พวกเขาแพ้ทั้งสามนัดและยิงประตูไม่ได้เลย ทำให้สโมสรตัดสินใจแยกทางกับกามาหลังจบการแข่งขันนัดสุดท้ายของเลกแรกที่ทีมบุกไปเอาชนะลีโอ เชียงราย โดยมีมาซาตาดะ อิชิอิ ผู้ฝึกสอนชาวญี่ปุ่นที่เพิ่งแยกทางกับสโมสรฟุตบอลสมุทรปราการ ซิตี้|สมุทรปราการ ซิตี้ เข้ามาคุมทีมต่อ นอกจากนี้ ธีราทร บุญมาทัน อดีตผู้เล่นของทีมและผู้เล่นชาวไทยคนแรกที่ชนะเลิศลีกสูงสุดของญี่ปุ่นกับโยโกฮามะ เอ็ฟ มารินอส ก็ได้ย้ายกลับมาเล่นให้แก่สโมสรในรอบ 5 ปีด้วย สุดท้าย บุรีรัมย์กลับมาประสบความสำเร็จด้วยการคว้าทริปเปิลแชมป์ในประเทศ ซึ่งประกอบด้วยไทยลีก ช้าง เอฟเอคัพ 2564–65|เอฟเอคัพ และรีโว่ ลีกคัพ 2564–65|ลีกคัพ นับเป็นการคว้าทริปเปิลแชมป์ในประเทศครั้งแรกของสโมสรนับตั้งแต่ฤดูกาล 2558 ต่อมาในฤดูกาล 2565–66 สโมสรชนะเลิศไทยลีกสมัยที่ 8 และป้องกันทริปเปิลแชมป์ได้อีกครั้ง นับเป็นสโมสรแรกในไทยที่ชนะเลิศทริปเปิลแชมป์ถึงสองฤดูกาลติดต่อกัน
=== 2566–67: คว้าแชมป์ไทยลีก 3 สมัยติดต่อกัน ===
ก่อนเปิดไทยลีก ฤดูกาล 2566–67|ฤดูกาล 2566–67 สโมสรแพ้สโมสรฟุตบอลทรูแบงค็อก ยูไนเต็ด|ทรูแบงค็อก ยูไนเต็ดในการแข่งขันไทยแลนด์แชมเปียนส์คัพ 2566|ไทยแลนด์แชมเปียนส์คัพ ทำให้เกิดการแยกทางกับอิชิอิ โดยสโมสรได้แต่งตั้งอาเธอร์ ปาปัส ผู้ฝึกสอนชาวออสเตรเลีย เข้ามาคุมทีมต่อ ในการแข่งขันช้าง เอฟเอคัพ 2566–67|ช้าง เอฟเอคัพ รอบ 16 ทีมสุดท้าย บุรีรัมย์บุกไปแพ้สโมสรฟุตบอลบางกอก|บางกอก สโมสรจากไทยลีก 3 5–4 นับเป็นครั้งแรกในประวัติศาสตร์สโมสรที่ตกรอบฟุตบอลถ้วยในประเทศด้วยการแพ้ทีมจากลีกระดับต่ำกว่า
และในวันที่ 26 พฤษภาคม 2567 บุรีรัมย์ ได้ฉลองแชมป์ไทยลีก ในบ้านอย่างยิ่งใหญ่ หลังเปิดบ้านชนะสโมสรฟุตบอลขอนแก่น ยูไนเต็ด|ขอนแก่น ยูไนเต็ด ไปด้วยสกอร์ 8–2 เป็นแชมป์ไทยลีกสมัยที่ 9 ในนามบุรีรัมย์ ยูไนเต็ด และคว้าแชมป์ไทยลีกได้ 3 สมัย ติดต่อกันได้เป็นครั้งที่ 2
=== 2567–68 ===
ก่อนเปิดไทยลีก ฤดูกาล 2567–68 บุรีรัมย์ ยูไนเต็ด ได้เสริมตัวผู้เล่นเข้ามาถึง 10 คน เพื่อสู้ศึกในการแข่งขันทั้งไทยลีก, ไทยเอฟเอคัพ|ช้าง เอฟเอคัพ, ไทยลีกคัพ|รีโว่คัพ, เอเอฟซีแชมเปียนส์ลีกอีลิท 2024–25 และ ฟุตบอลชิงแชมป์สโมสรอาเซียน ฤดูกาล 2567–68|ช็อปปี้คัพ 2024/25 ทั้งยังมีการอุ่นเครื่องหลายเกมเพื่อให้นักเตะคุ้นชินกับแท็คติกของเฮดโค้ชคนใหม่ และเมื่อไทยลีกฤดูกาล 2567–68 ได้เปิดฉากขึ้นบุรีรัมย์ ยูไนเต็ด แชมป์เก่า 3 สมัยซ้อน ได้กุนซือใหม่อย่าง:en:Osmar Loss|ออสมาร์ ลอส ต้องนำทีมออกไปเยือนสโมสรฟุตบอลหนองบัว พิชญ|หนองบัว พิชญ ในเกมแรก ผลปรากฏว่าเป็นทัพปราสาทสายฟ้าบุกไปชนะเจ้าถิ่นขาดลอย 0-4 โดยได้ประตูจาก ดียง กูลส์|ดิออน คูลส์ , :en:Lucas Crispim|ลูคัส คริสปิม , :en:Guilherme Bissoli|กิลแยร์เม่ บิสโซลี และศุภชัย ใจเด็ด นับเป็นการเริ่มต้นได้อย่างสวยงามของสโมสรและนักเตะภายในทีม
== สนาม ==
=== เขากระโดง สเตเดียม (2553–2554) ===
เขากระโดง สเตเดียม เป็นสนามเหย้าเดิมของบุรีรัมย์ ยูไนเต็ด มีความจุทั้งหมด 15,000 ที่นั่ง สนามนี้เคยเป็นสนามขององค์การบริหารส่วนจังหวัด และถูกปรับปรุงใหม่ทั้งหมดเพื่อใช้รองรับการใช้งานไทยพรีเมียร์ลีก ฤดูกาล 2553|ไทยแลนด์พรีเมียร์ลีก 2553 ของสโมสรฟุตบอลบุรีรัมย์-การไฟฟ้าส่วนภูมิภาค โดยย้ายไปสนามแห่งใหม่ของตัวเองซึ่งมีความจุ 32,600 คน คือ สนาม นิว ไอ-โมบาย สเตเดี้ยม ปัจจุบันก็ได้โอนสนามนี้ให้เป็นขององค์การบริหารส่วนจังหวัดบุรีรัมย์เหมือนเดิมและบริเวณที่ว่างข้างสนามได้สร้างศูนย์ราชการศาลากลางจังหวัดบุรีรัมย์แห่งใหม่
=== ช้างอารีนา (2554–ปัจจุบัน) ===
ช้างอารีนา หรือชื่อที่ใช้ในการแข่งขันระดับทวีปว่า บุรีรัมย์ สเตเดียม () ตั้งอยู่ที่ตำบลอิสาณ อำเภอเมืองบุรีรัมย์|อำเภอเมือง จังหวัดบุรีรัมย์ สนามแห่งนี้มีความจุ 35,000 ที่นั่ง โครงสร้างประกอบด้วยเหล็กและไฟเบอร์ ซึ่งสร้างด้วยงบประมาณกว่า 500 ล้านบาท โดยเป็นเงินสนับสนุนของไอ-โมบาย และบางส่วนของนายเนวิน ชิดชอบ และจัดเป็นสนามฟุตบอลที่ได้มาตรฐานแห่งแรกและแห่งเดียวในประเทศไทยที่ไม่มีลู่วิ่งคั่นสนามและผ่านมาตรฐานสหพันธ์ฟุตบอลนานาชาติ|ฟีฟ่า, เอเอฟซี และสหพันธ์ฟุตบอลอาเซียน|เอเอฟเอฟ และยังผ่านมาตรฐานระดับเอคลาสสเตเดียมจากเอเอฟซี และยังผ่านมาตรฐานระดับเวิลด์คลาสจากสหพันธ์ฟุตบอลนานาชาติ|ฟีฟ่า และยังได้บันทึกลงกินเนสบุค ว่าเป็นสนามฟุตบอลในระดับฟีฟ่าที่ใช้เวลาก่อสร้างน้อยที่สุดในโลกคือ 256 วัน
== สโมสรคู่ปรับ ==
=== เมืองทอง ยูไนเต็ด ===
ภายหลังจากที่เนวิน ชิดชอบซื้อกิจการสโมสรฟุตบอลการไฟฟ้าส่วนภูมิภาค บุรีรัมย์ได้กลายเป็นทีมชั้นนำและเป็นคู่แข่งในการแย่งแชมป์ไทยลีกกับสโมสรฟุตบอลเมืองทอง ยูไนเต็ด|เมืองทอง ยูไนเต็ดตั้งแต่ฤดูกาล 2553 ถึง 2560 โดยมีนัดการแข่งขันที่เกิดเหตุการณ์สำคัญอยู่หลายนัด และการพบกันของทั้งคู่ได้รับความสนใจจากแฟนบอลเป็นอย่างมาก
ก่อนฤดูกาล 2559 บุรีรัมย์มีสถิติที่ดีในการพบกับเมืองทองโดยพวกเขาไม่เคยแพ้เลย รวมถึงยังมีสถิติที่ธีรศิลป์ แดงดา กองหน้าคนสำคัญของเมืองทองไม่เคยยิงประตูใส่บุรีรัมย์ได้จนมีวลีที่กล่าวว่า "แพ้ใครแพ้ได้ แต่ไม่แพ้เมืองทอง" แต่ในการแข่งขันไทยลีก ฤดูกาล 2559 เลกแรก บุรีรัมย์ก็เสียสถิติไร้พ่ายนี้ เมื่อเมืองทอง ยูไนเต็ดสามารถบุกไปเอาชนะได้ 3-0 ซึ่งได้ 2 ประตูจากเคลย์ตง ซิลวา และอีก 1 ประตูจากอดิศักดิ์ ไกรษร ซึ่งเป็นอดีตผู้เล่นของบุรีรัมย์ หลังจากนั้นในฤดูกาลเดียวกัน บุรีรัมย์ก็แพ้ให้กับเมืองทองอีกสองนัด ได้แก่ เกมลีกเลกที่สองที่บุรีรัมย์บุกไปแพ้ 3–2 ซึ่งในนัดนั้นก็มีจังหวะจุดโทษที่เป็นปัญหาระหว่างจีโอกู ลูอิส ซังตู|จีโอกูและธีราทร บุญมาทัน และอีกนัดคือนัดที่บุรีรัมย์บุกแพ้ 3–1 ในการแข่งขันช้าง เอฟเอคัพ 2559|ช้าง เอฟเอคัพ รอบ 16 ทีมสุดท้าย ทำให้บุรีรัมย์พลาดโอกาสคว้าแชมป์ในรายการนี้ นอกจากนี้ ทั้งสองทีมยังได้เข้าชิงชนะเลิศโตโยต้า ลีกคัพ 2559 แต่การแข่งขันถูกยกเลิกเพื่อไว้อาลัยแด่การสวรรคตของพระบาทสมเด็จพระมหาภูมิพลอดุลยเดชมหาราช บรมนาถบพิตร อย่างไรก็ตาม ทั้งคู่ได้กลับมาพบกันในรอบ 8 ทีมสุดท้ายของโตโยต้า ลีกคัพ 2560 และเป็นเมืองทองที่เป็นฝ่ายบุกชนะ 2–0 ซึ่งธีราทรสามารถยิงประตูใส่ทีมเก่าได้ ส่วนในไทยลีก ฤดูกาล 2560|ไทยลีกฤดูกาลเดียวกันนั้น บุรีรัมย์ไม่แพ้ในการเจอกับเมืองทอง โดยในเลกแรก พวกเขาเป็นฝ่ายเปิดบ้านเอาชนะไปได้ 2–0 ยุติสถิติชนะรวด 15 นัดของเมืองทอง ส่วนในเลกที่สอง ก็เสมอกันที่ธันเดอร์โดมสเตเดียม 1–1
== สถิติ ==
=== ผลงานตามฤดูกาลแข่งขัน ===
| class="wikitable" style="text-align: center"
|-
!rowspan=2|ฤดูกาล
!colspan=9|ลีก Select link to season required from chronological list.
!rowspan=2|ไทยเอฟเอคัพ|เอฟเอคัพ
!rowspan=2|ไทยลีกคัพ|ลีกคัพ
!rowspan=2|ไทยพรีเมียร์คัพ|โตโยต้าพรีเมียร์คัพ
!rowspan=2|ควีนสคัพ (ฟุตบอล)|ควีนสคัพ
!rowspan=2|ฟุตบอลถ้วยพระราชทาน|ถ้วย ก/ไทยแลนด์แชมเปียนส์คัพ|แชมเปียนส์คัพ
!rowspan=2|เอเอฟซีแชมเปียนส์ลีก
!rowspan=2|เอเอฟซีคัพ
!rowspan=2|ฟุตบอลชิงแชมป์สโมสรอาเซียน|อาเซียนคลับ
!rowspan=2|แม่โขงคลับแชมเปียนชิพ|แม่โขงคลับ
!colspan=2|ผู้ทำประตูสูงสุด
|-
!ระดับลีก
!แข่ง
!ชนะ
!เสมอ
!แพ้
!ได้
!เสีย
!แต้ม
!อันดับ
!ชื่อ
!ประตู
|-
!2547/48
|ไทยแลนด์พรีเมียร์ลีก 2547/48|TPL
|18
|9
|5
|4
|23
|19
|32
| bgcolor = silver|2
|&nbsp;–
|&nbsp;–
|&nbsp;–
|&nbsp;–
|&nbsp;–
|&nbsp;–
|&nbsp;–
|อาเซียนคลับแชมเปียนชิพ 2005|GR
|&nbsp;–
|ศุภกิจ จินะใจ
|10
|-
!2549
|ไทยแลนด์พรีเมียร์ลีก 2549|TPL
|22
|6
|4
|12
|23
|32
|22
|10
|&nbsp;–
|&nbsp;–
|&nbsp;–
|&nbsp;–
|&nbsp;–
|เอเอฟซีแชมเปียนส์ลีก 2016|DQ
|&nbsp;–
|&nbsp;–
|&nbsp;–
|ศุภกิจ จินะใจ
|7
|-
!2550
|ไทยแลนด์พรีเมียร์ลีก 2550|TPL
|30
|13
|3
|14
|35
|40
|42
|8
|&nbsp;–
|&nbsp;–
|&nbsp;–
|&nbsp;–
|&nbsp;–
|&nbsp;–
|&nbsp;–
|&nbsp;–
|&nbsp;–
|ธนา ชะนะบุตร
|7
|-
!2551
|ไทยแลนด์พรีเมียร์ลีก 2551|TPL
|30
|18
|7
|5
|38
|15
|61
| bgcolor = Gold|1
|&nbsp;–
|&nbsp;–
|&nbsp;–
|&nbsp;–
|&nbsp;–
|&nbsp;–
|&nbsp;–
|&nbsp;–
|&nbsp;–
|รณชัย รังสิโย
|16
|-
!2552
|ไทยพรีเมียร์ลีก 2552|TPL
|30
|9
|9
|12
|37
|41
|36
|9
|มูลนิธิไทยคม เอฟเอคัพ 2552|R4
|&nbsp;–
|&nbsp;–
|"รอบน็อคเอ้าท์"
| bgcolor = silver|RU
|เอเอฟซีแชมเปียนส์ลีก 2009|QR1
|เอเอฟซีคัพ 2009|GR
|&nbsp;–
|&nbsp;–
|สุริยา ดอมไธสง
|9
|-
!2553
|ไทยพรีเมียร์ลีก 2553|TPL
|30
|17
|12
|1
|51
|19
|63
| bgcolor = silver|2
|มูลนิธิไทยคม เอฟเอคัพ 2553|R4
| style = "background:silver;"|โตโยต้า ลีกคัพ 2553|RU
|&nbsp;–
|"ไม่ได้เข้าร่วม"
|&nbsp;–
|&nbsp;–
|&nbsp;–
|&nbsp;–
|&nbsp;–
|สุเชาว์ นุชนุ่ม
|11
|-
!2554
|ไทยพรีเมียร์ลีก 2554|TPL
|34
|26
|7
|1
|64
|15
|85
| bgcolor = gold|1
| style = "background:gold;"|มูลนิธิไทยคม เอฟเอคัพ 2554|W
| style = "background:gold;"|โตโยต้า ลีกคัพ 2554|W
|&nbsp;–
|&nbsp;–
|&nbsp;–
|&nbsp;–
|&nbsp;–
|&nbsp;–
|&nbsp;–
|แฟรงค์ โอฮานด์ซา
|19
|-
!2555
||ไทยพรีเมียร์ลีก 2555|TPL
|34
|14
|12
|8
|60
|40
|54
|4
| style = "background:gold;"|มูลนิธิไทยคม เอฟเอคัพ 2555|W
| style = "background:gold;"|โตโยต้า ลีกคัพ 2555|W
| style = "background:gold;"|โตโยต้า พรีเมียร์คัพ 2012|W
|&nbsp;–
| bgcolor = silver|RU
|เอเอฟซีแชมเปียนส์ลีก 2012|GR
|&nbsp;–
|&nbsp;–
|&nbsp;–
||แฟรงค์ โอโปคู อาเชียมปง|แฟรงค์ อาเชียมปง
|12
|-
!2556
||ไทยพรีเมียร์ลีก 2556|TPL
|32
|23
|9
|0
|73
|23
|78
| bgcolor = gold|1
| bgcolor = gold|มูลนิธิไทยคม เอฟเอคัพ 2556|W
| bgcolor = gold|โตโยต้า ลีกคัพ 2556|W
| bgcolor = silver|โตโยต้า พรีเมียร์คัพ 2013|RU
|&nbsp;–
| bgcolor = gold|W
|เอเอฟซีแชมเปียนส์ลีก 2013|QF
|&nbsp;–
|&nbsp;–
|&nbsp;–
|การ์เมโล กอนซาเลซ
|23
|-
!2557
||ไทยพรีเมียร์ลีก 2557|TPL
|38
|23
|10
|5
|69
|26
|79
| bgcolor = gold|1
|มูลนิธิไทยคม เอฟเอคัพ 2557|R4
| bgcolor = silver|โตโยต้า ลีกคัพ 2557|RU
| bgcolor = gold|โตโยต้า พรีเมียร์คัพ 2014|W
|&nbsp;–
| bgcolor = gold|W
|เอเอฟซีแชมเปียนส์ลีก 2014|GR
|&nbsp;–
|&nbsp;–
|&nbsp;–
|คาเบียร์ ปาตีโญ
|21
|-
!2558
||ไทยพรีเมียร์ลีก 2558|TPL
|34
|25
|9
|0
|98
|24
|84
| bgcolor = gold|1
| bgcolor = gold|ช้าง เอฟเอคัพ 2558|W
| bgcolor = gold|โตโยต้า ลีกคัพ 2558|W
|W
|&nbsp;–
| bgcolor = gold|W
|เอเอฟซีแชมเปียนส์ลีก 2015|GR
|&nbsp;–
|&nbsp;–
| bgcolor = gold|แม่โขงคลับแชมเปียนชิพ 2015|W
|ดิโอโก หลุยส์ ซานโต|ดิโอโก้ หลุยส์ซานโต
|33
|-
!2559
|ไทยลีก ฤดูกาล 2559|TL
|30
|15
|10
|5
|55
|38
|55
|4
|ช้าง เอฟเอคัพ 2559|R4
| bgcolor = gold|โตโยต้า ลีกคัพ 2559|W
| bgcolor = gold|โตโยต้า พรีเมียร์คัพ 2016|W
|&nbsp;–
| bgcolor = gold|W
|เอเอฟซีแชมเปียนส์ลีก 2016|GR
|&nbsp;–
|&nbsp;–
| bgcolor = gold|แม่โขงคลับแชมเปียนชิพ 2016|W
|อันเดรส ตุญเญซ
|9
|-
!2560
|ไทยลีก ฤดูกาล 2560|T1
|34
|27
|5
|2
|85
|22
|86
| bgcolor = gold|1
|ช้าง เอฟเอคัพ 2560|QF
|โตโยต้า ลีกคัพ 2560|QF
|&nbsp;–
|&nbsp;–
|&nbsp;–
|&nbsp;–
|&nbsp;–
|&nbsp;–
|&nbsp;–
|ฌาฌา
|34
|-
!2561
|ไทยลีก ฤดูกาล 2561|T1
|34
|28
|3
|3
|76
|25
|51
| bgcolor = gold|1
| bgcolor = silver|ช้าง เอฟเอคัพ 2561|RU
|โตโยต้า ลีกคัพ 2561|SF
|&nbsp;–
|&nbsp;–
| bgcolor = silver|ไทยแลนด์แชมเปียนส์คัพ 2561|RU
|เอเอฟซีแชมเปียนส์ลีก 2018|R16
|&nbsp;–
|&nbsp;–
|&nbsp;–
|จีโอกู ลูอิส ซังตู|ดิโอโก้ หลุยส์ซานโต
|34
|-
!2562
|ไทยลีก ฤดูกาล 2562|T1
|30
|16
|10
|4
|51
|25
|58
| style = "background:silver;"|2
|ช้าง เอฟเอคัพ 2562|SF
| bgcolor = silver|โตโยต้า ลีกคัพ 2562|RU
|&nbsp;–
|&nbsp;–
| bgcolor = gold|ไทยแลนด์แชมเปียนส์คัพ 2562|W
||เอเอฟซีแชมเปียนส์ลีก 2019|GS
|&nbsp;–
|&nbsp;–
|&nbsp;–
|สุภโชค สารชาติ
|9
|-
!2563–64
|ไทยลีก ฤดูกาล 2563|T1
|30
|20
|3
|7
|63
|26
|63
|style = "background:silver;"|2
|ช้าง เอฟเอคัพ 2563–64|SF
|"ยกเลิกการแข่งขัน"
|&nbsp;–
|&nbsp;–
|&nbsp;–
|เอเอฟซีแชมเปียนส์ลีก 2020 รอบคัดเลือกเพลย์ออฟ|PO
|&nbsp;–
|&nbsp;–
|&nbsp;–
|สุภโชค สารชาติ
|10
|-
!2564–65
|ไทยลีก ฤดูกาล 2564–65|T1
|30
|19
|5
|6
|48
|19
|62
|style = "background:gold;"|1
| bgcolor = gold|ช้าง เอฟเอคัพ 2564–65|W
| bgcolor = gold|รีโว่ ลีกคัพ 2564–65|W
|&nbsp;–
|&nbsp;–
|&nbsp;–
|&nbsp;–
|&nbsp;–
|&nbsp;–
|&nbsp;–
|ศุภชัย ใจเด็ด
|14
|-
!2565–66
|ไทยลีก ฤดูกาล 2565–66|T1
|30
|23
|5
|2
|75
|27
|74
|style = "background:gold;"|1
| bgcolor = gold|ช้าง เอฟเอคัพ 2565–66|W
| bgcolor = gold|รีโว่ คัพ 2565–66|W
|&nbsp;–
|&nbsp;–
| bgcolor = silver|ไทยแลนด์แชมเปียนส์คัพ 2565|RU
|เอเอฟซีแชมเปียนส์ลีก 2022 รอบคัดเลือกเพลย์ออฟ|PO
|&nbsp;–
|&nbsp;–
|&nbsp;–
|ศุภชัย ใจเด็ด
|19
|-
!2566–67
|ไทยลีก ฤดูกาล 2566–67|T1
|30
|20
|9
|1
|70
|27
|69
|style = "background:gold;"|1
|ช้าง เอฟเอคัพ 2566–67#รอบ 16 ทีมสุดท้าย|R16
|รีโว่ คัพ 2566–67|SF
|&nbsp;–
|&nbsp;–
|bgcolor = silver|ไทยแลนด์แชมเปียนส์คัพ 2566|RU
|เอเอฟซีแชมเปียนส์ลีก 2023–24|GS
|&nbsp;–
|&nbsp;–
|&nbsp;–
|ศุภชัย ใจเด็ด
|21
|-
!2567–68
|ไทยลีก ฤดูกาล 2567–68|T1
|
|
|
|
|
|
|
|
|
|
|&nbsp;–
|&nbsp;–
|
|
|&nbsp;–
|&nbsp;–
|&nbsp;–
|
|
|
* P = ผู้เล่น
* W = เกมที่ชนะ
* D = เกมที่เสมอ
* L = เกมที่แพ้
* F = แต้มที่ได้
* A = แต้มที่เสีย
* Pts = แต้ม
* Pos = อันดับล่าสุด
* TPL = ไทยพรีเมียร์ลีก
* T1 = ไทยลีก
* DQ = ถูกตัดสิทธิ์
* QR1 = รอบคัดเลือกแรก
* QR2 = รอบคัดเลือกสอง
* QR3 = รอบคัดเลือกสาม
* QR4 = รอบคัดเลือกสี่
* PO = รอบเพลย์ออฟ
* RInt = Intermediate Round
* R1 = รอบที่ 1
* R2 = รอบที่ 2
* R3 = รอบที่ 3
* R4 = รอบที่ 4
* R5 = รอบที่ 5
* R6 = รอบที่ 6
* GR = รอบแบ่งกลุ่ม
* R16 = รอบ 16 ทีม
* QF = รอบก่อนรองชนะเลิศ
* SF = รอบรองชนะเลิศ
* RU = รองชนะเลิศ
* S = ถูกแบ่ง
* W = ชนะเลิศ
=== ผลงานระดับทวีป ===
| class="wikitable"
|-
! style="color:white; background:navy;"| ฤดูกาล
! style="color:white; background:navy;"| การแข่งขัน
! style="color:white; background:navy;"| รอบ
! style="color:white; background:navy;"| คู่แข่ง
! style="color:white; background:navy;"| เหย้า
! style="color:white; background:navy;"| เยือน
! style="color:white; background:navy;"| รวม
|-
| rowspan="4"| 2552
| เอเอฟซีแชมเปียนส์ลีก 2009|เอเอฟซีแชมเปียนส์ลีก
| รอบเพลย์ออฟ
| Warriors FC|กองทัพสิงคโปร์
| colspan=3; style="text-align:center; background:#FFDDDD;"|1–4 
|-
| rowspan="3"| เอเอฟซีคัพ 2552|เอเอฟซีคัพ
| rowspan="3"| กลุ่ม เอช
| Becamex Binh Duong FC|บิ่ญเซือง
| style="text-align:center; background:#FFDDDD;"|1–3
| style="text-align:center; background:#FFFFDD;"|1–1
| rowspan="3" align="center"|อันดับที่ 3
|-
| สโมสรฟุตบอลโฮม ยูไนเต็ด|โฮม ยูไนเต็ด
| style="text-align:center; background:#DDFFDD;"|2–1
| style="text-align:center; background:#FFDDDD;"|1–3
|-
| Club Valencia|วาเลนเซีย
| style="text-align:center; background:#DDFFDD;"|4–1
| style="text-align:center; background:#DDFFDD;"|3–1
|-
| rowspan="3"| 2555
| rowspan="3"| เอเอฟซีแชมเปียนส์ลีก 2012|เอเอฟซีแชมเปียนส์ลีก
| rowspan="3"| กลุ่ม เอช
| คาชิวะ เรย์โซล
| style="text-align:center; background:#DDFFDD;"|3–2
| style="text-align:center; background:#FFDDDD;"|0–1
| rowspan="3" align="center"|อันดับที่ 4
|-
| สโมสรฟุตบอลกว่างโจว|กว่างโจว
| style="text-align:center; background:#FFDDDD;"|1–2
| style="text-align:center; background:#DDFFDD;"|2–1
|-
| สโมสรฟุตบอลช็อนบุกฮุนไดมอเตอส์|ช็อนบุกฮุนไดมอเตอส์
| style="text-align:center; background:#FFDDDD;"|0–2
| style="text-align:center; background:#FFDDDD;"|2–3
|-
| rowspan="6"| 2556
| rowspan="6"| เอเอฟซีแชมเปียนส์ลีก 2013|เอเอฟซีแชมเปียนส์ลีก
| รอบเพลย์ออฟ
| Brisbane Roar FC|บริสเบนรอร์
| colspan=3; style="text-align:center; background:#FFFFDD;"|0–0 (3–0 การยิงลูกโทษ|ลูกโทษ)
|-
| rowspan="3"| กลุ่ม อี
| Vegalta Sendai|เวกัลตะ เซ็นได
| style="text-align:center; background:#FFFFDD;"|1–1
| style="text-align:center; background:#FFFFDD;"|1–1
| rowspan="3" align="center"|อันดับที่ 2
|-
| เอฟซีโซล
| style="text-align:center; background:#FFFFDD;"|0–0
| style="text-align:center; background:#FFFFDD;"|2–2
|-
| สโมสรฟุตบอลเจียงซูซูหนิง|เจียงซู
| style="text-align:center; background:#DDFFDD;"|2–0
| style="text-align:center; background:#FFDDDD;"|0–2
|-
| รอบ 16 ทีมสุดท้าย
| สโมสรฟุตบอลบุนยอดกอร์|บุนยอดกอร์
| style="text-align:center; background:#DDFFDD;"|2–1
| style="text-align:center; background:#FFFFDD;"|0–0
| style="text-align:center; background:#DDFFDD;"|2–1
|-
| รอบก่อนรองชนะเลิศ
| Esteghlal F.C.|เอสเทกลอล
| style="text-align:center; background:#FFDDDD;"|1–2
| style="text-align:center; background:#FFDDDD;"|0–1
| style="text-align:center; background:#FFDDDD;"|1–3
|-
| rowspan="3"| 2557
| rowspan="3"| เอเอฟซีแชมเปียนส์ลีก 2014|เอเอฟซีแชมเปียนส์ลีก
| rowspan="3"| กลุ่ม อี
| สโมสรฟุตบอลชานตงหลู่เหนิงไท่ชาน|ชานตงไท่ชาน
| style="text-align:center; background:#DDFFDD;"|1–0
| style="text-align:center; background:#FFFFDD;"|1–1
| rowspan="3" align="center"|อันดับที่ 3
|-
| โปฮัง สตีลเลอร์ส
| style="text-align:center; background:#FFDDDD;"|1–2
| style="text-align:center; background:#FFFFDD;"|0–0
|-
| เซเรโซ โอซะกะ
| style="text-align:center; background:#FFFFDD;"|2–2
| style="text-align:center; background:#FFDDDD;"|0–4
|-
| rowspan="4"| 2558
| rowspan="3"| เอเอฟซีแชมเปียนส์ลีก 2015|เอเอฟซีแชมเปียนส์ลีก
| rowspan="3"| กลุ่ม เอฟ
| สโมสรฟุตบอลซ็องนัม|ซ็องนัม
| style="text-align:center; background:#DDFFDD;"|2–1
| style="text-align:center; background:#FFDDDD;"|1–2
| rowspan="3" align="center"|อันดับที่ 3
|-
| สโมสรฟุตบอลกว่างโจวซิตี|กว่างโจวซิตี
| style="text-align:center; background:#DDFFDD;"|5–0
| style="text-align:center; background:#DDFFDD;"|2–1
|-
| กัมบะ โอซากะ
| style="text-align:center; background:#FFDDDD;"|1–2
| style="text-align:center; background:#FFFFDD;"|1–1
|-
| แม่โขงคลับแชมเปียนชิพ 2015|แม่โขงคลับแชมเปียนชิพ
| รอบชิงชนะเลิศ
| Boeung Ket Angkor FC|เบืองเกตอังกอร์
| colspan=3; style="text-align:center; background:#FFD700;"|1–0
|-
| rowspan="4"| 2559
| rowspan="3"| เอเอฟซีแชมเปียนส์ลีก 2016|เอเอฟซีแชมเปียนส์ลีก
| rowspan="3"| กลุ่ม เอฟ
| เอฟซีโซล
| style="text-align:center; background:#FFDDDD;"|0–6
| style="text-align:center; background:#FFDDDD;"|1–2
| rowspan="3" align="center"|อันดับที่ 4
|-
| สโมสรฟุตบอลชานตงหลู่เหนิงไท่ชาน|ชานตงไท่ชาน
| style="text-align:center; background:#FFFFDD;"|0–0
| style="text-align:center; background:#FFDDDD;"|0–3
|-
| ซานเฟรชเช ฮิโรชิมะ
| style="text-align:center; background:#FFDDDD;"|0–2
| style="text-align:center; background:#FFDDDD;"|0–3
|-
| แม่โขงคลับแชมเปียนชิพ ฤดูกาล 2016–17|แม่โขงคลับแชมเปียนชิพ
| รอบชิงชนะเลิศ
| สโมสรฟุตบอลล้านช้าง ยูไนเต็ด|ล้านช้าง ยูไนเต็ด
| style="text-align:center; background:#FFD700;"|2–0
| style="text-align:center; background:#FFD700;"|0–1
| style="text-align:center; background:#FFD700;"|2–1
|-
| rowspan="4"| 2561
| rowspan="4"| เอเอฟซีแชมเปียนส์ลีก 2018|เอเอฟซีแชมเปียนส์ลีก
| rowspan="3"| กลุ่ม จี
| สโมสรฟุตบอลเชจูยูไนเต็ด|เชจูยูไนเต็ด
| style="text-align:center; background:#FFDDDD;"|0–2
| style="text-align:center; background:#DDFFDD;"|1–0
| rowspan="3" align="center"|อันดับที่ 2
|-
| สโมสรฟุตบอลกว่างโจว|กว่างโจว
| style="text-align:center; background:#FFFFDD;"|1–1
| style="text-align:center; background:#FFFFDD;"|1–1
|-
| เซเรซโซ โอซากะ
| style="text-align:center; background:#DDFFDD;"|2–0
| style="text-align:center; background:#FFFFDD;"|2–2
|-
| รอบ 16 ทีมสุดท้าย
| สโมสรฟุตบอลช็อนบุกฮุนไดมอเตอส์|ช็อนบุกฮุนไดมอเตอส์
| style="text-align:center; background:#DDFFDD;"|3–2
| style="text-align:center; background:#FFDDDD;"|0–2
| style="text-align:center; background:#FFDDDD;"|3–4
|-
| rowspan="3"| 2562
| rowspan="3"| เอเอฟซีแชมเปียนส์ลีก 2019|เอเอฟซีแชมเปียนส์ลีก
| rowspan="3"| กลุ่ม จี
| อูราวะ เรดไดมอนส์
| style="text-align:center; background:#FFDDDD;"|1–2
| style="text-align:center; background:#FFDDDD;"|0–3
| rowspan="3" align="center"|อันดับที่ 4
|-
| สโมสรฟุตบอลช็อนบุกฮุนไดมอเตอส์|ช็อนบุกฮุนไดมอเตอส์
| style="text-align:center; background:#DDFFDD;"|1–0
| style="text-align:center; background:#FFFFDD;"|0–0
|-
| สโมสรฟุตบอลเป่ย์จิงกั๋วอัน|เป่ย์จิงกั๋วอัน
| style="text-align:center; background:#FFDDDD;"|1–3
| style="text-align:center; background:#FFDDDD;"|0–2
|-
| rowspan="2"| 2563
| rowspan="2"| เอเอฟซีแชมเปียนส์ลีก 2020|เอเอฟซีแชมเปียนส์ลีก
| รอบคัดเลือกรอบ 2
| สโมสรฟุตบอลโฮจิมินห์ซิตี|โฮจิมินห์ซิตี
| colspan=3; style="text-align:center; background:#DDFFDD;"|2–1
|-
| รอบเพลย์ออฟ
| สโมสรฟุตบอลเซี่ยงไฮ้พอร์ต|เซี่ยงไฮ้พอร์ต
| colspan=3; style="text-align:center; background:#FFDDDD;"|0–3
|-
|2565
| เอเอฟซีแชมเปียนส์ลีก 2022|เอเอฟซีแชมเปียนส์ลีก
|รอบเพลย์ออฟ
| สโมสรฟุตบอลแทกู|แทกู
| colspan=3; style="text-align:center; background:#FFFFDD;"|1–1 (2–3 การยิงลูกโทษ|ลูกโทษ)
|-
| rowspan="3"| 2566–67
| rowspan="3"| เอเอฟซีแชมเปียนส์ลีก 2023–24|เอเอฟซีแชมเปียนส์ลีก
| rowspan="3"| กลุ่มเอช
| :en:Zhejiang Professional F.C.|เจ้อเจียง
| style="text-align:center; background:#ddffdd;"|4–1
| style="text-align:center; background:#FFDDDD;"|3–2
| rowspan="3" align="center"|อันดับที่ 4
|-
| เวนท์ฟอเรท โคฟุ
| style="text-align:center; background:#FFDDDD;"|2–3
| style="text-align:center; background:#FFDDDD;"|0–1
|-
| :en:Melbourne City FC|เมลเบิร์นซิตี
| style="text-align:center; background:#FFDDDD;"|0–2
| style="text-align:center; background:#ddffdd;"|1–0
|-
| rowspan="5"|2567–68
| rowspan="5"|:en:2024–25 ASEAN Club Championship|ชิงแชมป์สโมสรอาเซียน
| rowspan="5"|กลุ่ม บี
| :en:Cong An Ha Noi FC|กงอันฮานอย
| colspan="2" style="text-align:center; background:#FFDDDD;"| 2–1
| rowspan="5" align="center"|
|-
| Kaya F.C.–Iloilo|คายา–อีโลอีโล
| colspan="2" style="text-align:center; background:#ddffdd;"| 7-0
| rowspan="5" align="center"|
|-
| สโมสรฟุตบอลบอร์เนียว ซามารินดา|บอร์เนียว ซามารินดา
| colspan="2" style="text-align:center;"|
|-
| สโมสรฟุตบอลไลออนซิตีเซเลอส์|ไลออนซิตีเซเลอส์
| colspan="2" style="text-align:center;"|
|-
| :en:Kuala Lumpur City F.C.|กัวลาลัมเปอร์ ซิตี
| colspan="2" style="text-align:center;"|
|-
| rowspan="8"|2567–68
| rowspan="8"|เอเอฟซีแชมเปียนส์ลีกอีลิท 2024–25
| rowspan="8"|กลุ่ม เอ
| วิสเซล โคเบะ
| colspan="2" style="text-align:center; background:#FFFFDD;"| 0–0
| rowspan="8" align="center"|
|-
| :en:Central Coast Mariners|เซนทรัลโคส มาริเนอรส์
| colspan="2" style="text-align:center;background:#ddffdd;"| 1-2
| rowspan="5" align="center"|
|-
| โพฮัง สตีลเลอส์
| colspan="2" style="text-align:center;"|
|-
| คาวาซากิ ฟรอนตาเล
| colspan="2" style="text-align:center;"|
|-
| สโมสรฟุตบอลโจโฮร์ดารุลตักซิม|โจโฮร์ดารุลตักซิม
| colspan="2" style="text-align:center;"|
|-
| สโมสรฟุตบอลอุลซันฮุนได|อุลซันฮุนได
| colspan="2" style="text-align:center;"|
|-
| โยโกฮามะ เอ็ฟ มารินอส
| colspan="2" style="text-align:center;"|
|-
| :en:Gwangju F.C.|ควังจู เอฟซี
| colspan="2" style="text-align:center;"|
|-
|
== ผู้เล่น ==
=== ผู้เล่นชุดปัจจุบัน ===

=== ผู้เล่นที่ถูกยืมตัว ===
=== ผู้เล่นชุด U-23 ===
;รายชื่อนักเตะบุรีรัมย์ ยูไนเต็ด ชุดลุยศึก PEA U23 Youngster League 2024
== บุคลากร ==
=== ผู้บริหาร ===
ไฟล์:Newin Chidchob.jpg|thumb|เนวิน ชิดชอบ ประธานสโมสรคนปัจจุบัน
ไฟล์:Karuna Chidchob.png|thumb|กรุณา ชิดชอบ รองประธานสโมสรคนปัจจุบัน
| class="wikitable"
! ตำแหน่ง || ชื่อ
|-
|ประธานสโมสร || เนวิน ชิดชอบ
|-
|รองประธานสโมสร || กรุณา ชิดชอบ
|-
|ประธานกรรมการบริหาร บริษัท บุรีรัมย์ ยูไนเต็ด จำกัด || กนกศักดิ์ ปิ่นแสง
|-
|ผู้จัดการทีม || บริพัทธ์ สูนรอด
|-
|ผู้อำนวยการสายงานบัญชีและการเงิน || อุสา สุวรรณชาตรี
|-
|ผู้อำนวยการอาวุโสฝ่ายปฏิบัติการ || ประมูลชัย นพสุวรรณวงศ์
|-
|ผู้อำนวยการฝ่ายการตลาดและการสื่อสาร || ศศิรดา สุทธิลักษณ์
|-
|ผู้อำนวยการฝ่ายสินค้าที่ระลึก || ชิดชนก ชิดชอบ
|-
|ผู้อำนวยการฝ่ายพัฒนาเยาวชน || ชนม์ชนก ชิดชอบ
|-
|แพทย์ประจำสโมสร || ผศ.ดร.นพ.ประวีร์ สิริเธียรทรรศน์
|
=== ทีมงานผู้ฝึกสอน ===
| class="wikitable"
! ตำแหน่ง || ชื่อ
|-
| หัวหน้าผู้ฝึกสอน || :en:Osmar Loss|ออสมาร์ ลอส
|-
| ผู้ช่วยผู้ฝึกสอน || จอร์แดน แมนนิง :en:Rafael Toledo|ราฟาเอล โตเลโต้ อุนเดล มาเชโด ซิลวา :en:Emerson (footballer, born August 1973)|เอเมอร์สัน เปไรร่า
|-
|ผู้ฝึกสอนผู้รักษาประตู || โซรัน มิจาโนวิช
|-
|ผู้ฝึกสอนฟิตเนส || สัตยา ภูสีน้อย วีระชัย ไทยแท้ วิริยะ ลีประโคน อดิศร ไชยโย เฉลิมชัย นวลพริ้ง จูเลียโน่ วาลลิม
|-
|นักกายภาพ || สุริยา จักรวาโชติ โจเซ เลรา
|-
|ผู้อำนวยการศูนย์พัฒนาเยาวชน || ชนน์ชนก ชิดชอบ จิตราวุธ ฉัตรชัยพลรัตน์ (ผู้จัดการทีมอะคาเดมี)
|-
|หัวหน้าผู้ฝึกสอนชุดเยาวชน || อานนท์ แก้วพฤกษ์ สุริยา ดอมไธสง ฐาพล วันทายุทธ ภาณุพงษ์ สุวัฒน์ศรีสกุล ศักดา ปัญญาใส พีระพล ลายนวล สุมล กล้าครบ นักรบ กล้าศึก มนัส ผายผัน สญชัย เมนขุนทด เอกสถา ธัญญกรรม ยศพล เทียงดาห์
|
=== ทำเนียบผู้ฝึกสอน ===
รายชื่อผู้ฝึกสอน (2550 - ปัจจุบัน) 
ไฟล์:Osmar loss, June 2024.jpg|200px|thumb|upright|:en:Osmar Loss|ออสมาร์ ลอส หัวหน้าผู้ฝึกสอนคนปัจจุบัน
ไฟล์:Attaphol Buspakhom.png|180px|thumb|upright|อรรถพล บุษปาคม หนึ่งในผู้ฝึกสอนที่ประสบความสำเร็จมากที่สุดกับสโมสร
| class="wikitable"
!ชื่อ
!สัญชาติ
!ระยะเวลา
!ความสำเร็จ
|-
| :en:Jose Alves Borges|โชเซ อัลเวส เบอร์วิส
| align = "center" |
| align = "center" | 2550
|
|-
| ประพล พงษ์พาณิชย์
| align = "center" |
| align = "center" | 2551 – พฤษภาคม 2552
| ชนะเลิศ ไทยแลนด์พรีเมียร์ลีก 2551
|-
| ทองสุข สัมปหังสิต
| align = "center" |
| align = "center" | พฤษภาคม 2552 – ตุลาคม 2552
|
|-
| ธนเดช ฟูประเสริฐ
| align = "center" |
| align = "center" | พฤศจิกายน 2552 – พฤษภาคม 2553
|
|-
| อรรถพล บุษปาคม
| align = "center" |
| align = "center" | 2 พฤษภาคม 2553 – 2 พฤษภาคม 2556
| รองชนะเลิศ ไทยแลนด์พรีเมียร์ลีก 2553รองชนะเลิศ โตโยต้า ลีกคัพ 2553ชนะเลิศ ไทยแลนด์พรีเมียร์ลีก 2554ชนะเลิศ ไทยคม เอฟเอคัพ 2554ชนะเลิศ โตโยต้า ลีกคัพ 2554ชนะเลิศ โตโยต้า พรีเมียร์คัพ 2555รองชนะเลิศ ถ้วยพระราชทาน ก. 2555ชนะเลิศ ไทยคม เอฟเอคัพ 2555ชนะเลิศ โตโยต้า ลีกคัพ 2555ชนะเลิศ ถ้วยพระราชทาน ก. 2556
|-
| :en:Scott Cooper|สกอตต์ คูเปอร์
| align = "center" |
| align = "center" | 2 พฤษภาคม 2556 – 10 กันยายน 2556
|
|-
| :en:Alejandro Menéndez|อาเลคันโดร เมเนนเดส การ์ซีอา
| align = "center" |
| align = "center" | 10 กันยายน 2556 – 11 เมษายน 2557
| ชนะเลิศ ไทยแลนด์พรีเมียร์ลีก 2556ชนะเลิศ ไทยคม เอฟเอคัพ 2556ชนะเลิศ โตโยต้า ลีกคัพ 2556ชนะเลิศ ถ้วยพระราชทาน ก. 2557ชนะเลิศ โตโยต้า พรีเมียร์คัพ|โตโยต้า พรีเมียร์ คัพ 2557
|-
| โบซีดาร์ บันโดวิช
| align = "center" |
| align = "center" | 11 เมษายน 2557 – 8 มิถุนายน 2557
|
|-
| อาเลชังดรี กามา
| align = "center" |
| align = "center" | 8 มิถุนายน 2557 – 22 พฤษภาคม 2559
| ชนะเลิศ ไทยพรีเมียร์ลีก 2557, ไทยพรีเมียร์ลีก 2558|2558ชนะเลิศ ฟุตบอลถ้วยพระราชทานประเภท ก. 2558, ฟุตบอลถ้วยพระราชทานประเภท ก. 2559|2559 ชนะเลิศ โตโยต้า ลีกคัพ 2558ชนะเลิศ แม่โขงคลับแชมเปียนชิพ|แม่โขงคลับแชมเปียนชิพ 2558ชนะเลิศ ช้าง เอฟเอคัพ 2558ชนะเลิศ โตโยต้า พรีเมียร์คัพ 2016|โตโยต้า พรีเมียร์ คัพ 2558
|-
| อัฟชิน ก็อตบี
| align = "center" |
| align = "center" | 24 พฤษภาคม 2559 – 20 สิงหาคม 2559
|
|-
|รันกอ ปอปอวิช
| align = "center" |
| align = "center" |25 สิงหาคม 2559 – 13 มิถุนายน 2560
|ชนะเลิศ โตโยต้า ลีกคัพ 2559ชนะเลิศ แม่โขงคลับแชมเปียนชิพ|แม่โขงคลับแชมเปียนชิพ 2559
|-
|โบซีดาร์ บันโดวิช
| align = "center" |
| align = "center" |13 มิถุนายน 2560 – 19 ตุลาคม 2563
|ชนะเลิศ ไทยลีก ฤดูกาล 2560, ไทยลีก ฤดูกาล 2561|2561ชนะเลิศ ไทยแลนด์แชมเปียนส์คัพ 2562รองชนะเลิศ ไทยลีก ฤดูกาล 2562|ไทยลีก 2562รองชนะเลิศ โตโยต้า ลีกคัพ 2562
|-
|อาเลชังดรี กามา
| align = "center"|
| align = "center"|22 ตุลาคม 2563 – 28 พฤศจิกายน 2564
|รองชนะเลิศ ไทยลีก ฤดูกาล 2563–64|ไทยลีก 2563–64
|-
|มาซาตาดะ อิชิอิ
| align = "center"|
| align = "center"|1 ธันวาคม 2564 – 13 สิงหาคม 2566
| ชนะเลิศ ไทยลีก ฤดูกาล 2564–65|ไทยลีก 2564–65, ไทยลีก ฤดูกาล 2565–66|2565–66ชนะเลิศ ช้าง เอฟเอคัพ 2564–65, ช้าง เอฟเอคัพ 2565–66|2565–66ชนะเลิศ รีโว่ ลีกคัพ 2564–65, รีโว่ คัพ 2565–66|2565–66 รองชนะเลิศ ไทยแลนด์แชมเปียนส์คัพ 2565, ไทยแลนด์แชมเปียนส์คัพ 2566|2566
|-
|:en:Arthur Papas|อาเธอร์ ปาปัส
| align = "center"|
| align = "center"|14 สิงหาคม 2566 – 21 มีนาคม 2567
|
|-
|:en:Jorginho (footballer, born 1964)|จอร์จิญโญ่ คัมโปส
| align = "center"|
| align = "center"|25 มีนาคม 2567 – 21 พฤษภาคม 2567
| ชนะเลิศ ไทยลีก ฤดูกาล 2566–67|ไทยลีก 2566–67
|-
|:en:Emerson (footballer, born August 1973)|เอเมอร์สัน เปไรร่า (รักษาการ)
| align = "center"|
| align = "center"|22 พฤษภาคม 2567 – 6 มิถุนายน 2567
|
|-
|:en:Osmar Loss|ออสมาร์ ลอส
| align = "center"|
| align = "center"|26 มิถุนายน 2567 – ปัจจุบัน
|
|-
|
== เกียรติประวัติ ==
== ผู้สนับสนุน ==
* ไทยเบฟ|บริษัท ไทยเบฟเวอเรจ จำกัด (มหาชน)
* ยามาฮ่า|ยามาฮ่าเรซซิ่ง
* อิตัลไทย
* เมืองไทยประกันชีวิต|บริษัท เมืองไทยประกันชีวิต จำกัด
* โคคา-โคล่า
* เครือเจริญโภคภัณฑ์|ซีพี
* เงินติดล้อ
* กัลฟ์ เอ็นเนอร์จี ดีเวลลอปเมนท์|กัลฟ์
* คิง เพาเวอร์
* แพลน บี มีเดีย
* โรงพยาบาลสมิติเวช
* บริษัท ยูโรเปี้ยนฟู้ด จำกัด (มหาชน)
* โรงแรมอมารี
* สามเคแบตเตอรี่
* ฮีโน่
== สโมสรพันธมิตร ==
=== พันธมิตรในประเทศ ===
* สโมสรฟุตบอลพีที ประจวบ|พีที ประจวบ เอฟซี
* สโมสรฟุตบอลแกรนด์ อันดามัน ระนอง ยูไนเต็ด|แกรนด์ อันดามัน ระนอง ยูไนเต็ด
* สโมสรฟุตบอลขอนแก่น|ขอนแก่น
* สโมสรฟุตบอลกระบี่|กระบี่
=== พันธมิตรต่างประเทศ ===
* โบรุสซีอาดอร์ทมุนท์
* สโมสรฟุตบอลเลสเตอร์ซิตี|เลสเตอร์ซิตี
* ฮกไกโด คอนซาโดเล ซัปโปโระ ปราสาทสายฟ้า บรรลุข้อตกลงส่ง‘สุภโชค’ลุยเจลีก ร่วมทัพคอนซาโดเล
== อ้างอิง ==
== แหล่งข้อมูลอื่น ==
* เว็บไซต์อย่างเป็นทางการ
*
navboxes|titlestyle = background:#000080; color: #FFFFFF;|title=บทความที่เกี่ยวข้อง|list=
หมวดหมู่:สโมสรฟุตบอลบุรีรัมย์ ยูไนเต็ด|
หมวดหมู่:สโมสรในไทยลีก
หมวดหมู่:สโมสรฟุตบอลในจังหวัดบุรีรัมย์
หมวดหมู่:สโมสรฟุตบอลที่ก่อตั้งในปี พ.ศ. 2513
หมวดหมู่:ผู้ชนะเลิศในไทยเอฟเอคัพ|บ
หมวดหมู่:ผู้ชนะเลิศในไทยลีกคัพ|บ
หมวดหมู่:ทีมอารีนาออฟเวเลอร์
หมวดหมู่:ทีมโดตา
หมวดหมู่:ทีมเพลเยอร์อันโนนส์แบตเทิลกราวดส์
หมวดหมู่:เนวิน ชิดชอบ